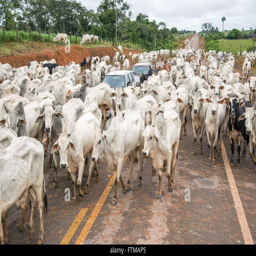
entourage driving cattle in the highway obstructing the passage of car